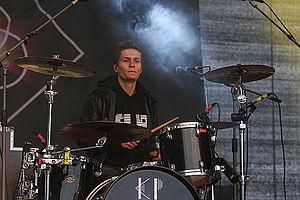
Fabian Halbig ou Fabi de son nom de scène est le batteur/trompettiste du groupe punk-rock/pop punk allemand Killerpilze. Né le 23 décembre 1992 à Augsbourg, il réside actuellement à Dillingen. Il a un frère aîné, Johannes Halbig, présent dans le groupe en tant que chanteur/guitariste. Il a joué dans la saga Le Club des crocodiles. Il a également joué dans Kommissar Kluftinger.